1922 regnal list of Ethiopia

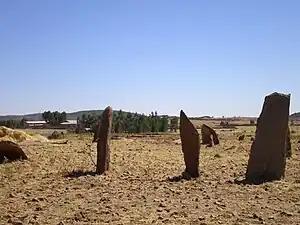
The Gudit stela field in Axum.

""From the Deluge until the fall of the Tower of Babel"".